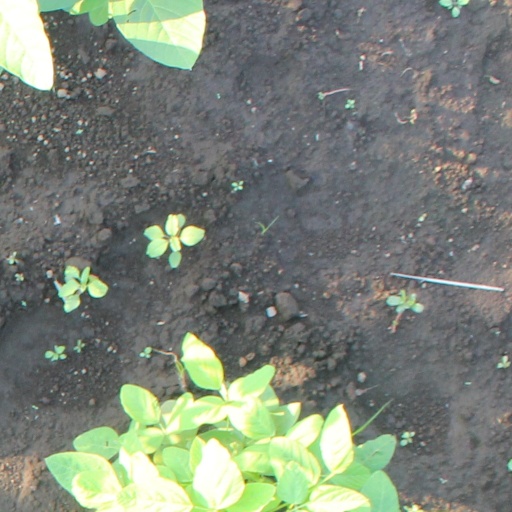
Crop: soybean